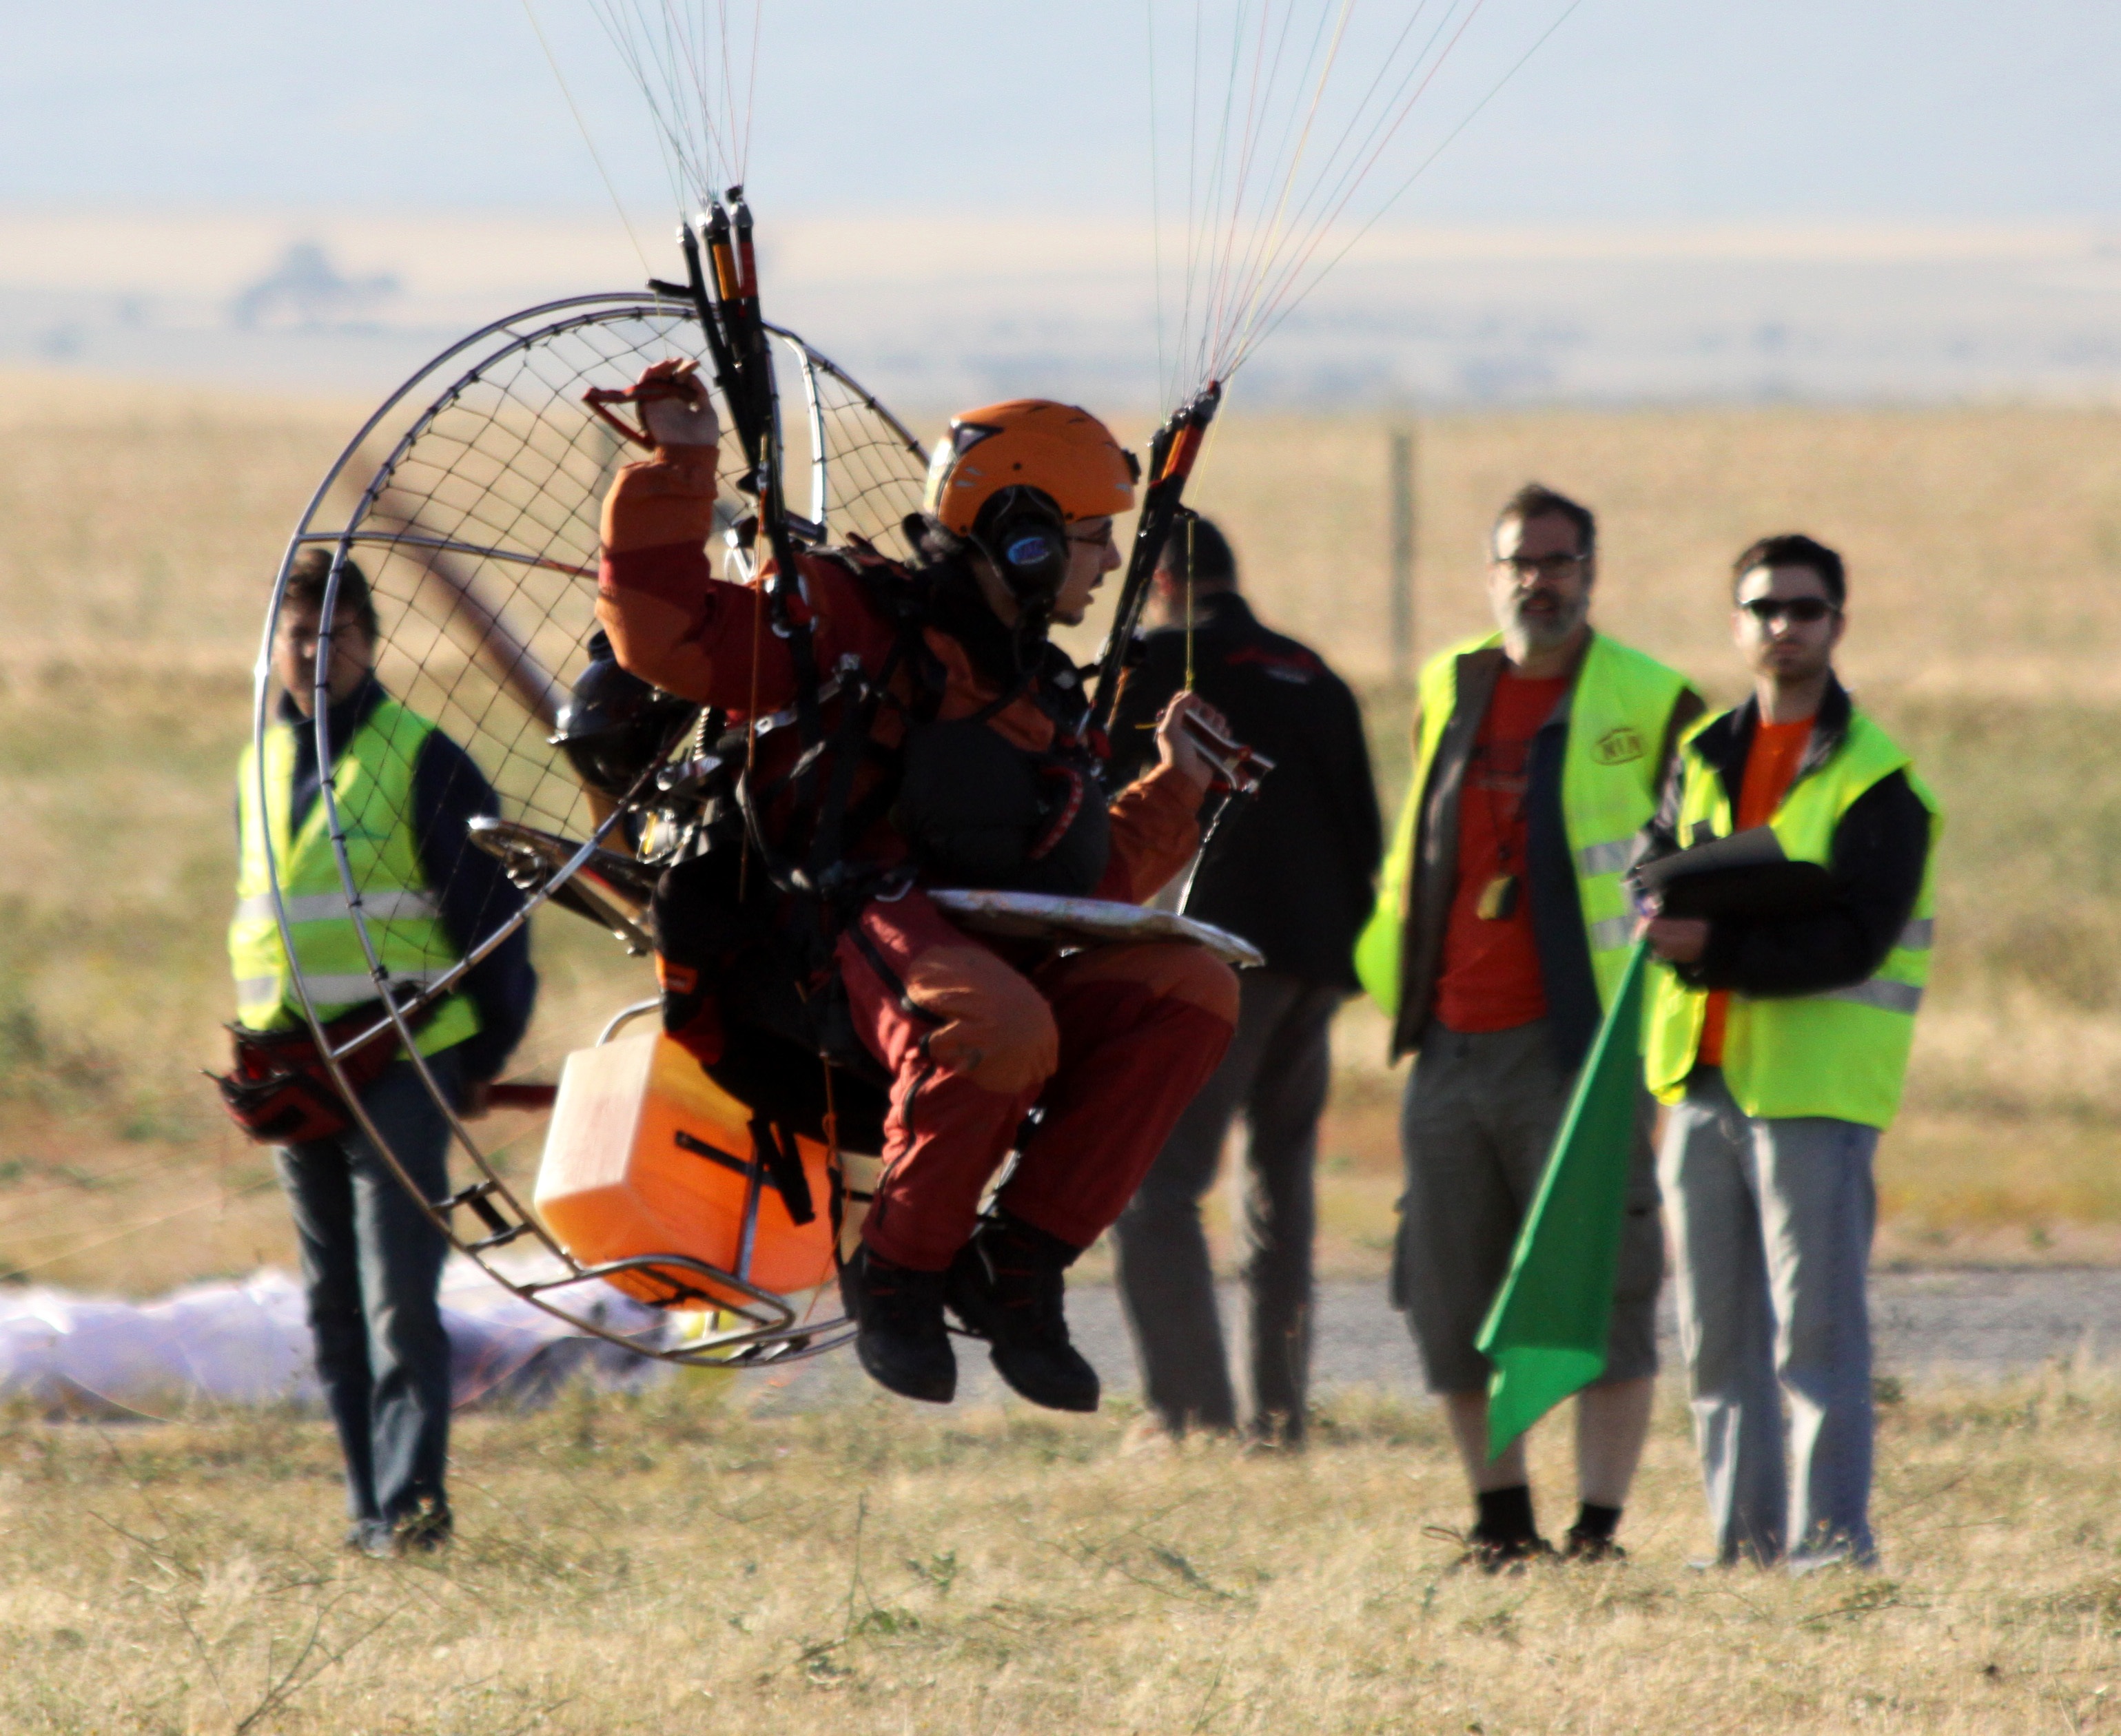
toy, parachute, paragliding, sports, air sports, air sport, windsports, kite sports, powered paragliding, paramotor, light aviation